French press

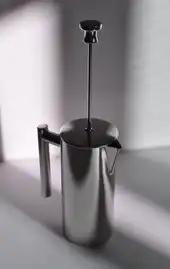
A French press made of stainless steel

Over the years, the French press has undergone several design modifications. The first coffee press, which may have been made in France, was the modern coffee press in its rudimentary form a metal or cheesecloth screen fitted to a rod that users would press into a pot of hot water and coffee grounds. In 1852, two Frenchmen, a Paris metalsmith and a merchant, Henri-Otto Mayer and Jacques-Victor Delforge, patented a forerunner of the French press, that did not create a seal around the filter. A patent was filed by a Frenchman, Marcel-Pierre Paquet dit Jolbert, officially published on 5 August 1924.